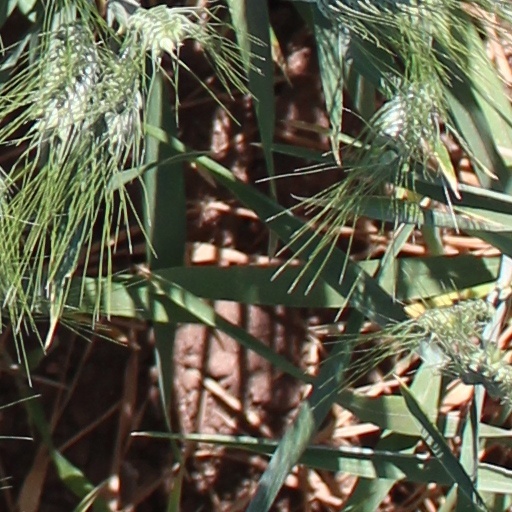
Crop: wheat